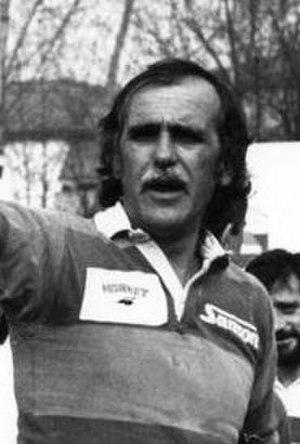
Isidoro Quaglio, né le 11 juillet 1942 à Rovigo dans la province du même nom, en Vénétie, Italie et mort le 2 avril 2008 dans la même ville est un joueur de rugby à XV italien évoluant au poste de deuxième ligne.